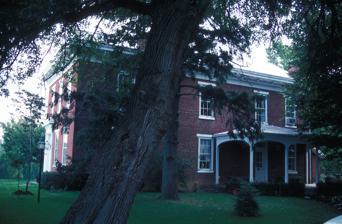
Building: Dr. B. Stauffer House
Country: United States of America
Year built: 1848
Historic house in Pennsylvania, United States United States historic place Dr. B. Stauffer House U.S. National Register of Historic Places Show map of Pennsylvania Show map of the United States Location 192 W. Main St., South Londonderry Township, Pennsylvania Coordinates 40°16′37″N 76°35′28″W / 40.27694°N 76.59111°W / 40.27694; -76.59111 Area 0.2 acres (0.081 ha) Built 1848 Architectural style Georgian, Germanic vernacular NRHP reference No. 79002286 Added to NRHP June 22, 1979 Dr. B. Stauffer House is a historic home located at South Londonderry Township , Lebanon County, Pennsylvania . It was built in 1848, and is a 2 + 1 ⁄ 2 -story, 3-bay wide by 4-bay brick residence in a vernacular Georgian style.  It has a hipped roof with a flat roofed dormer over the central bay.  The house has a connected brick smokehouse and features a two-story verandah . The house once included an apothecary shop. It was added to the National Register of Historic Places in 1979. References